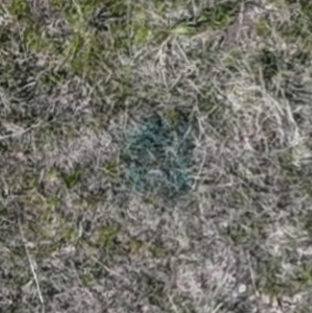
Month: may
Dye color: blue
Dye concentration: low